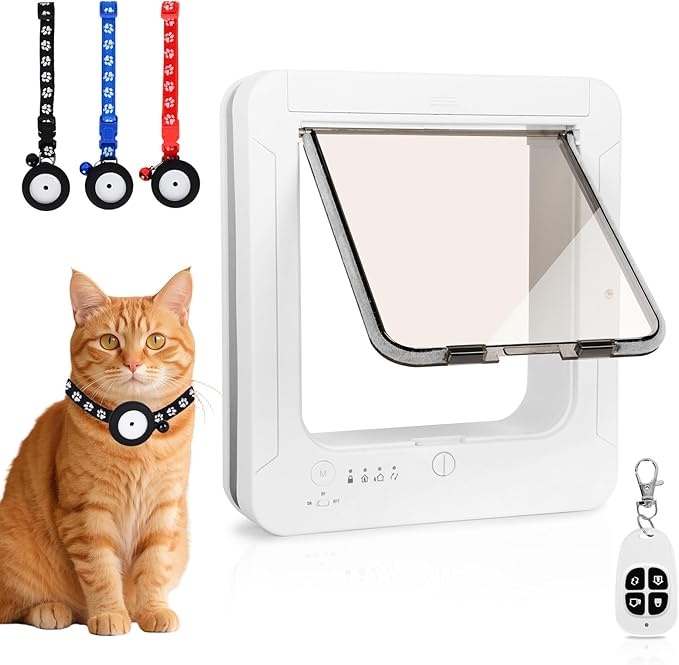
Smart Cat Door for Interior & Exterior, Flap Opening is 7.67’’ (H) by 7'' (W), RFID Cat Pet Door with 3 RFID Collar Sensor Keys & 1 Remote & 4 Way Locking Cat Flap, Automatic Opening Cat Door ﻿
About This 【Exclusive Access for Your Cats】Our intelligent RFID cat door recognizes ONLY your cats' pre-programmed keys, creating a protective barrier against neighbors' pets and stray animals. Your feline's private passage ensures safety and peace of mind 【Smart Cat Door】Program up to 3 RFID keys (included) for multi-cat households. Advanced blocking technology prevents access by other RFID-tagged animals - even if neighbors use similar systems. (Unprogrammed mode allows universal access) 【4 Modes Control】Master your cats' movement with: Locked Mode (curfew control); Outside Only Mode(secure containment); Inside Only Mode (weather/security mode); Completely Open Mode (Traditional entry and exit) 【Simple Operation】Flap opening is 7.67’’ (H) by 7'' (W). Please ensure that your cat can pass through the cat door before purchasing. With simple operation, the cat door can be installed on walls/doors/windows (wood/PVC/glass). Please refer to the instruction manual and product details page 【Long Standby Time】Energy-efficient design uses standard 4 AA batteries. When the battery is depleted, a red light will flash. Please replace the battery in a timely manner(AA batteries not included). Under normal circumstances, the standby time can last up to 12 months（depending on usage） 【Cat Door with Collar Sensor】Package contains 1*white cat door, 3*RFID collar sensor Keys (Waterproof), 1*remote control, 1* instruction manual. Make sure your cat can pass through the cat door before purchasing. If you have any questions, please let us know Overview Size : 10.2x11.6 inches Brand : Fantspati Color : White Frame Material : Plastic Pet Type : Cat, Small Animal
Brand: pet lovers
Category: Animals & Pet Supplies > Pet Supplies > Pet Doors > Electronic Automatic Doors